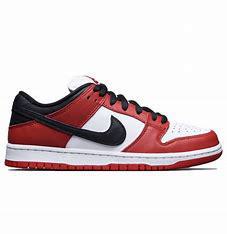
Brand: Nike
Model: SB Dunk Pro